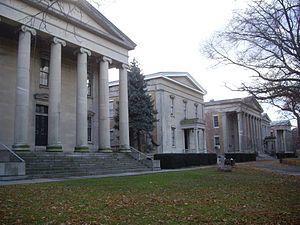
Les National Historic Landmarks de New York sont les sites historiques d'intérêt national de la ville de New York aux États-Unis.